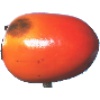
Label: kaki